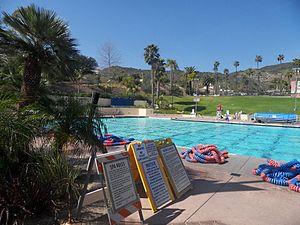
L’université Pepperdine est une université américaine privée qui se trouve à Malibu en Californie.